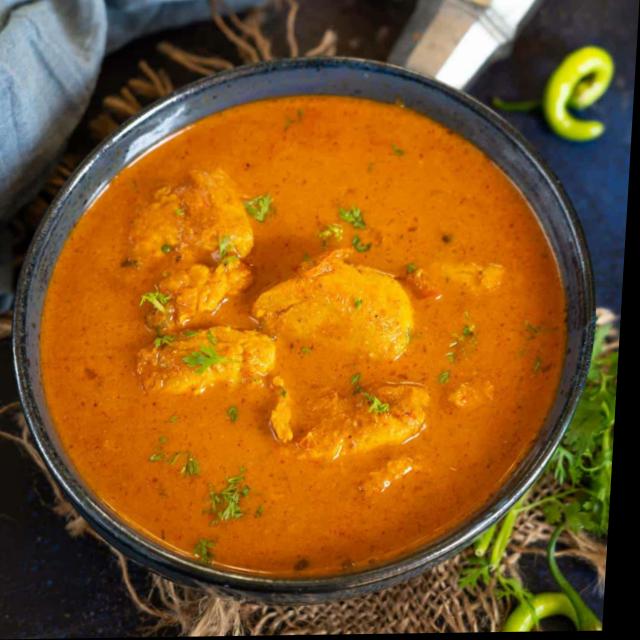
Dish: fish_curry